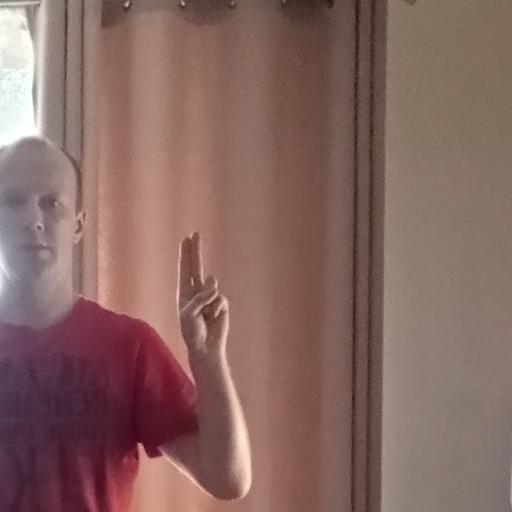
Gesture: two_up